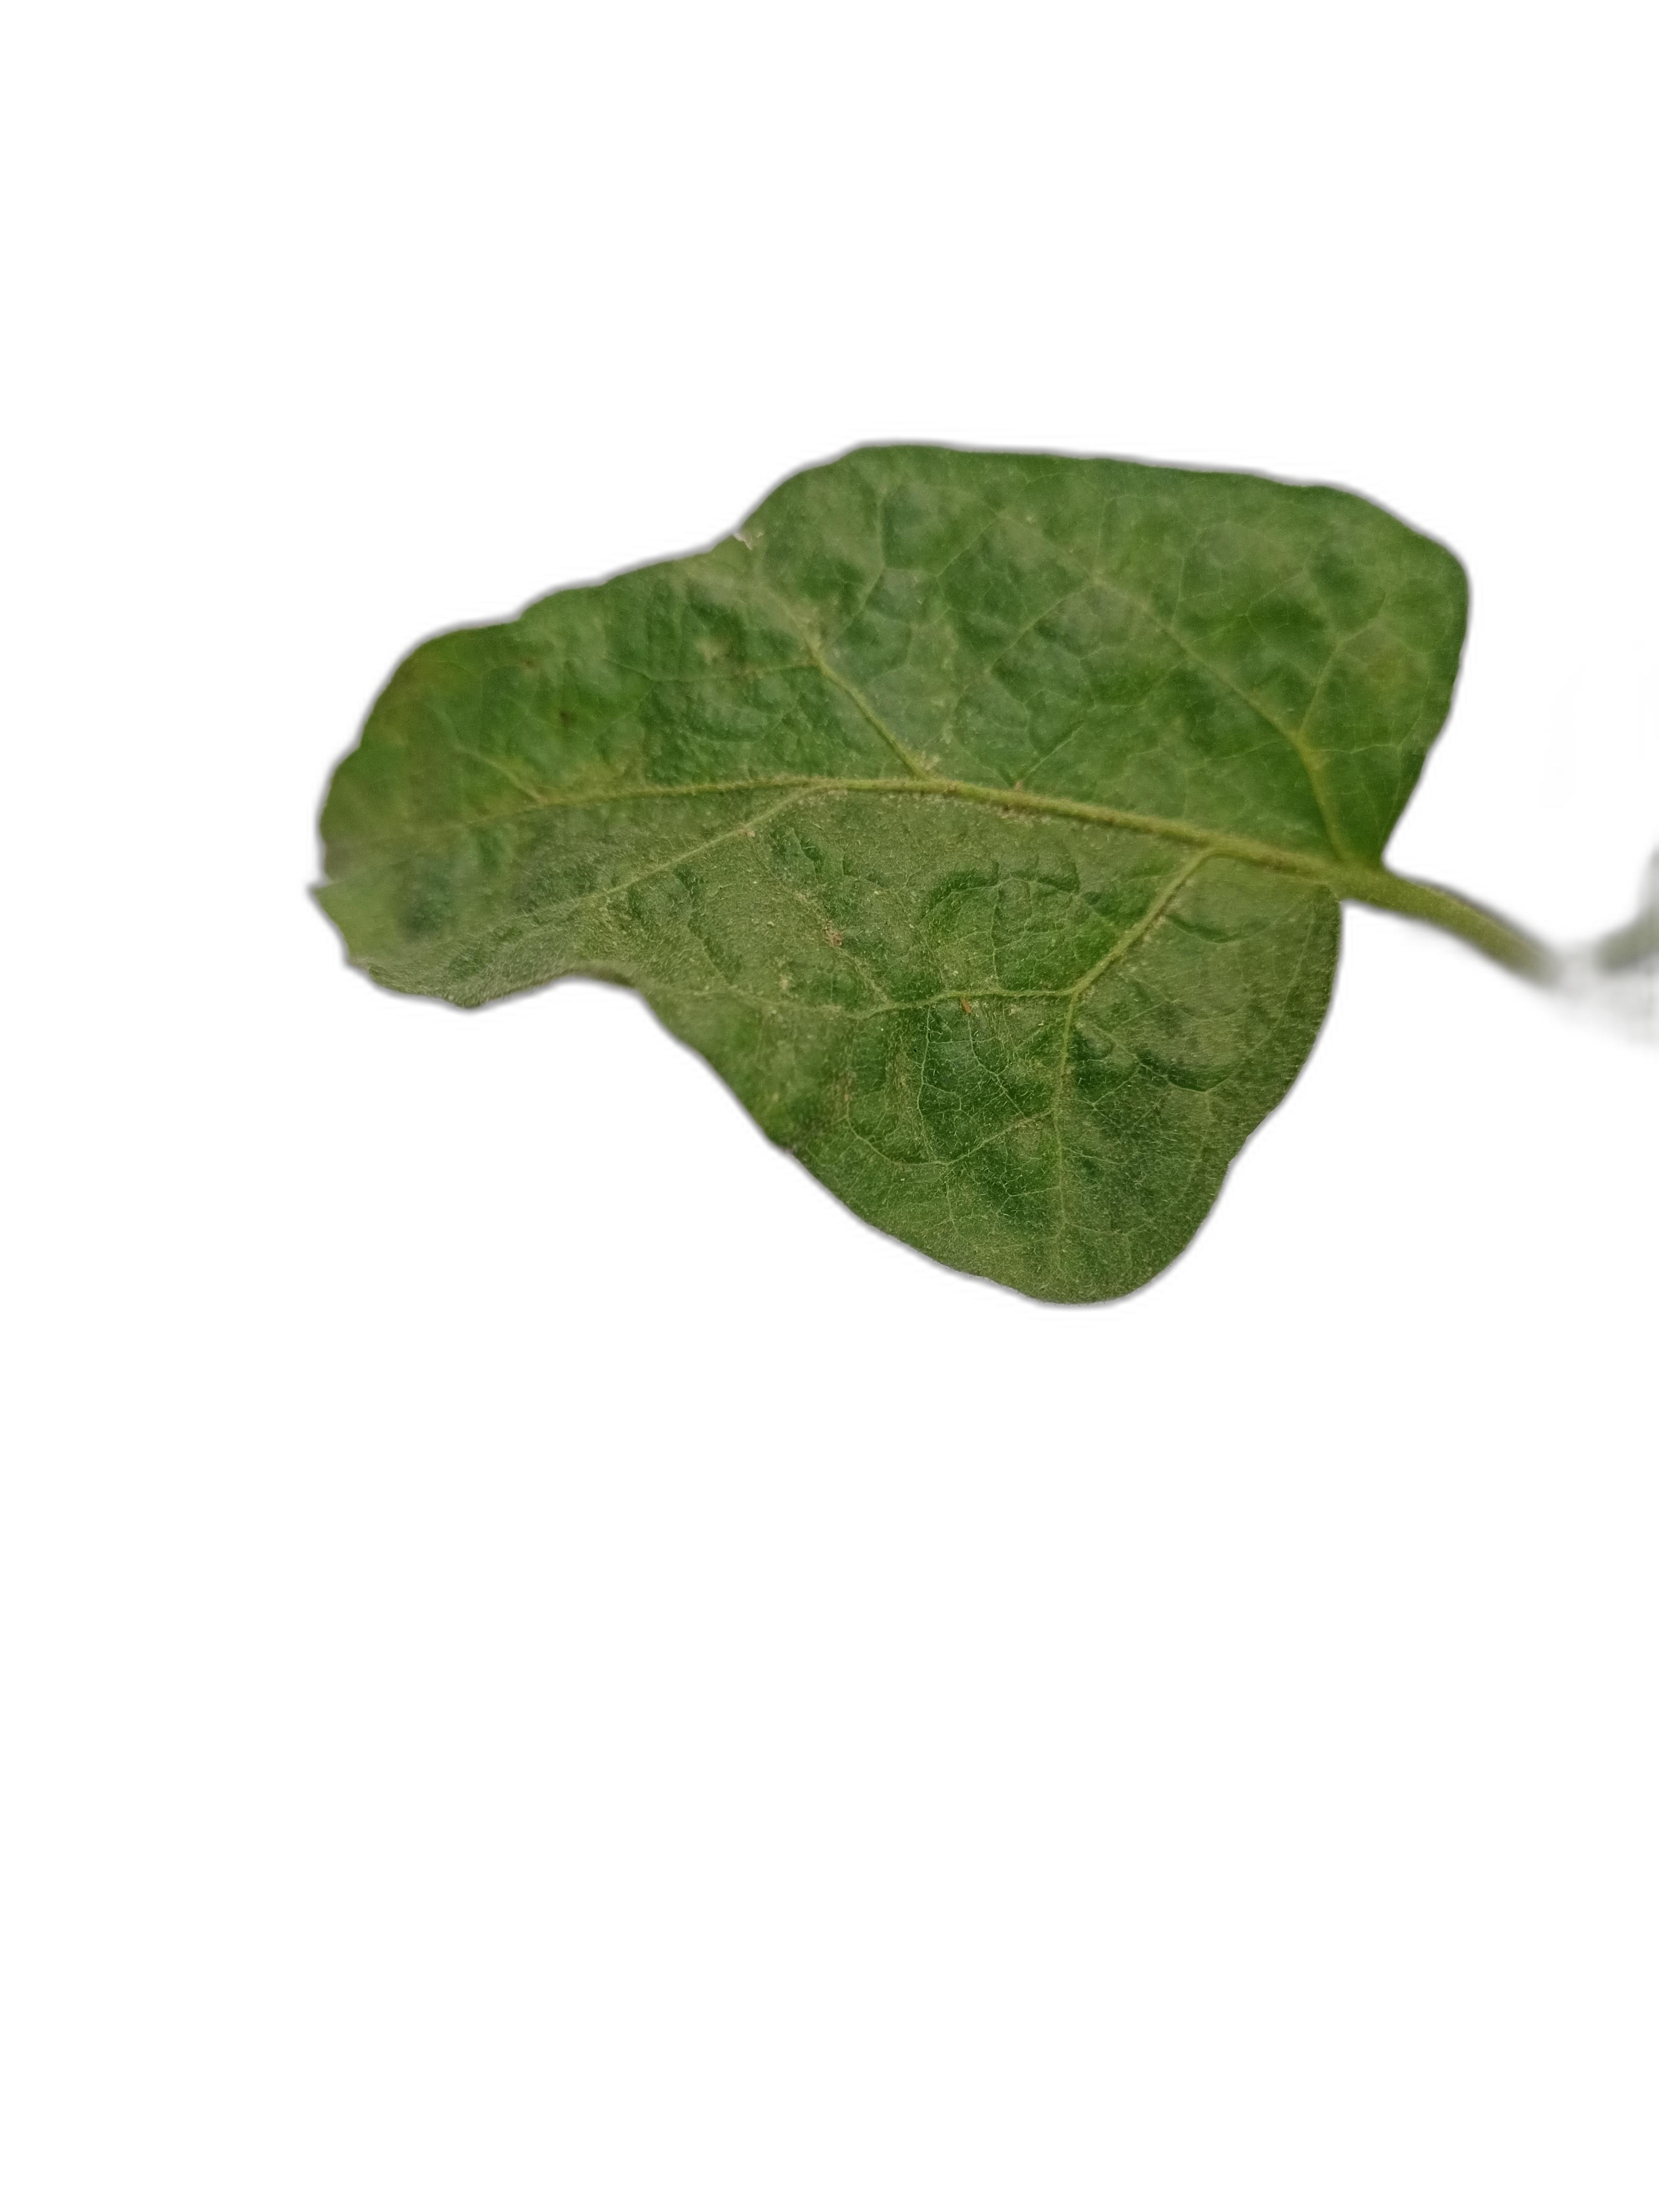
Label: Healthy Leaf